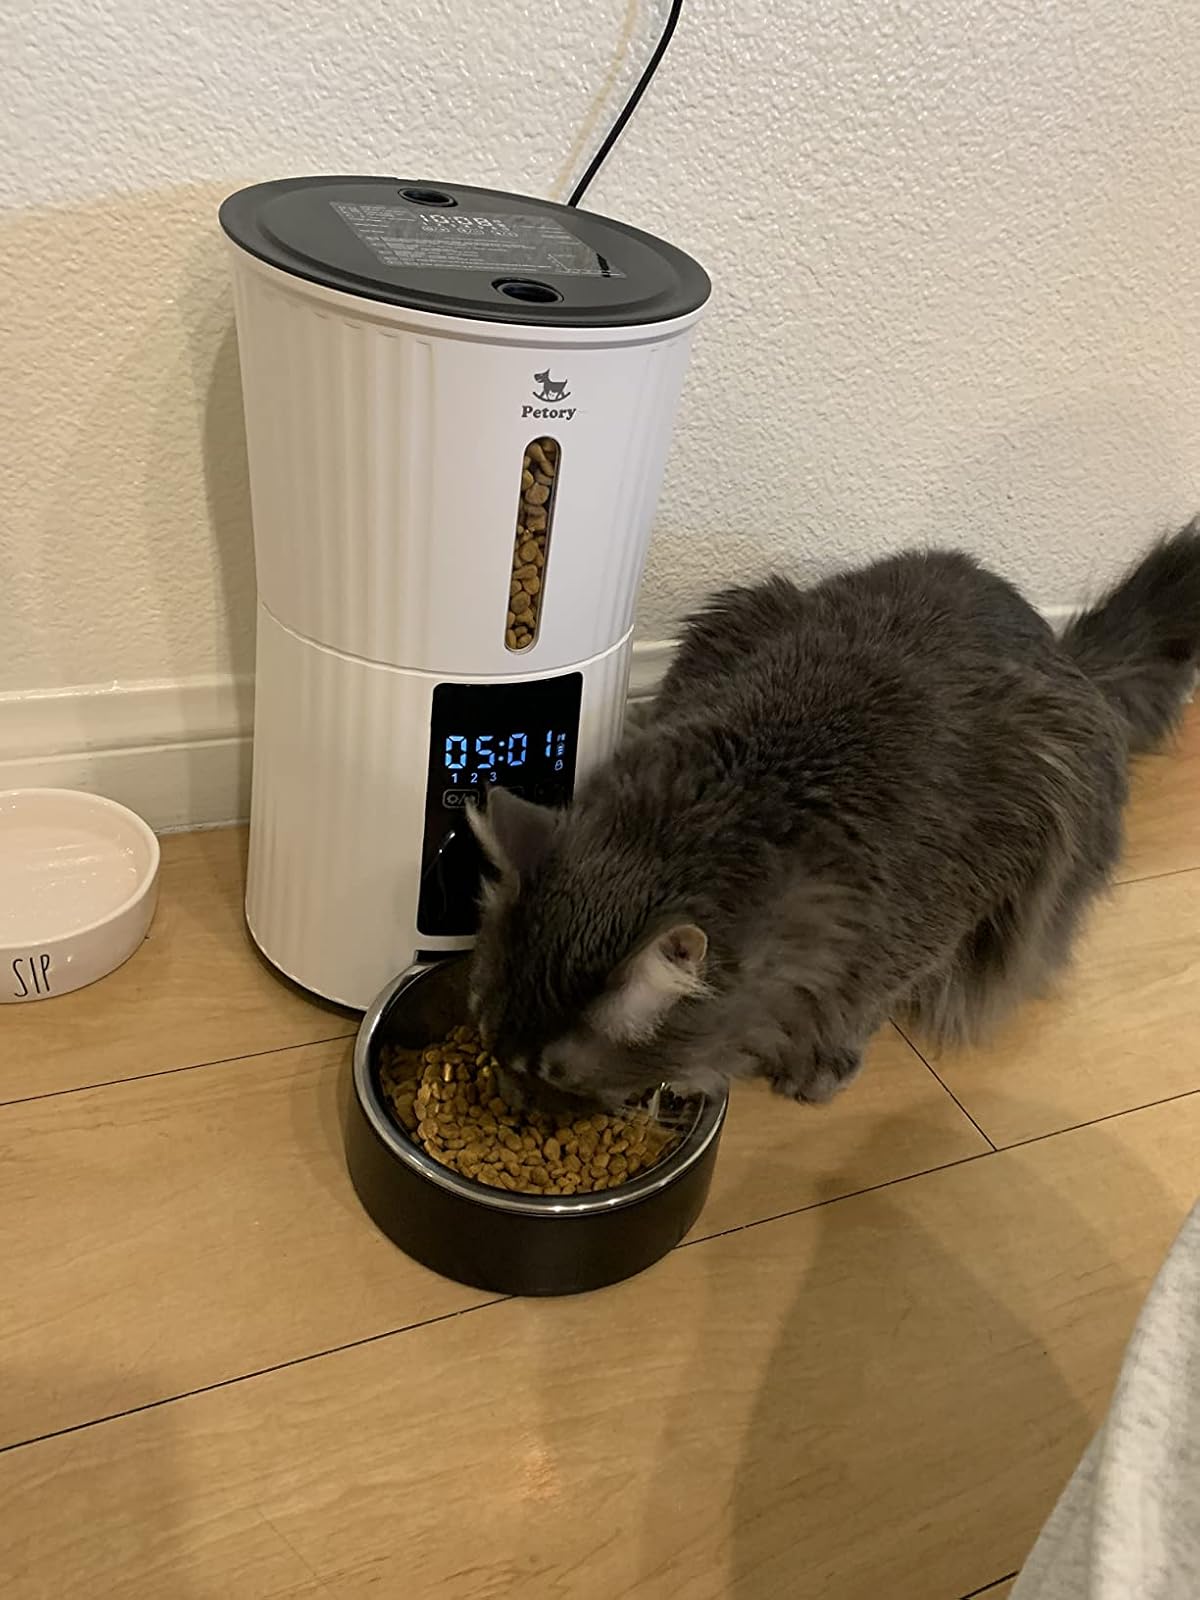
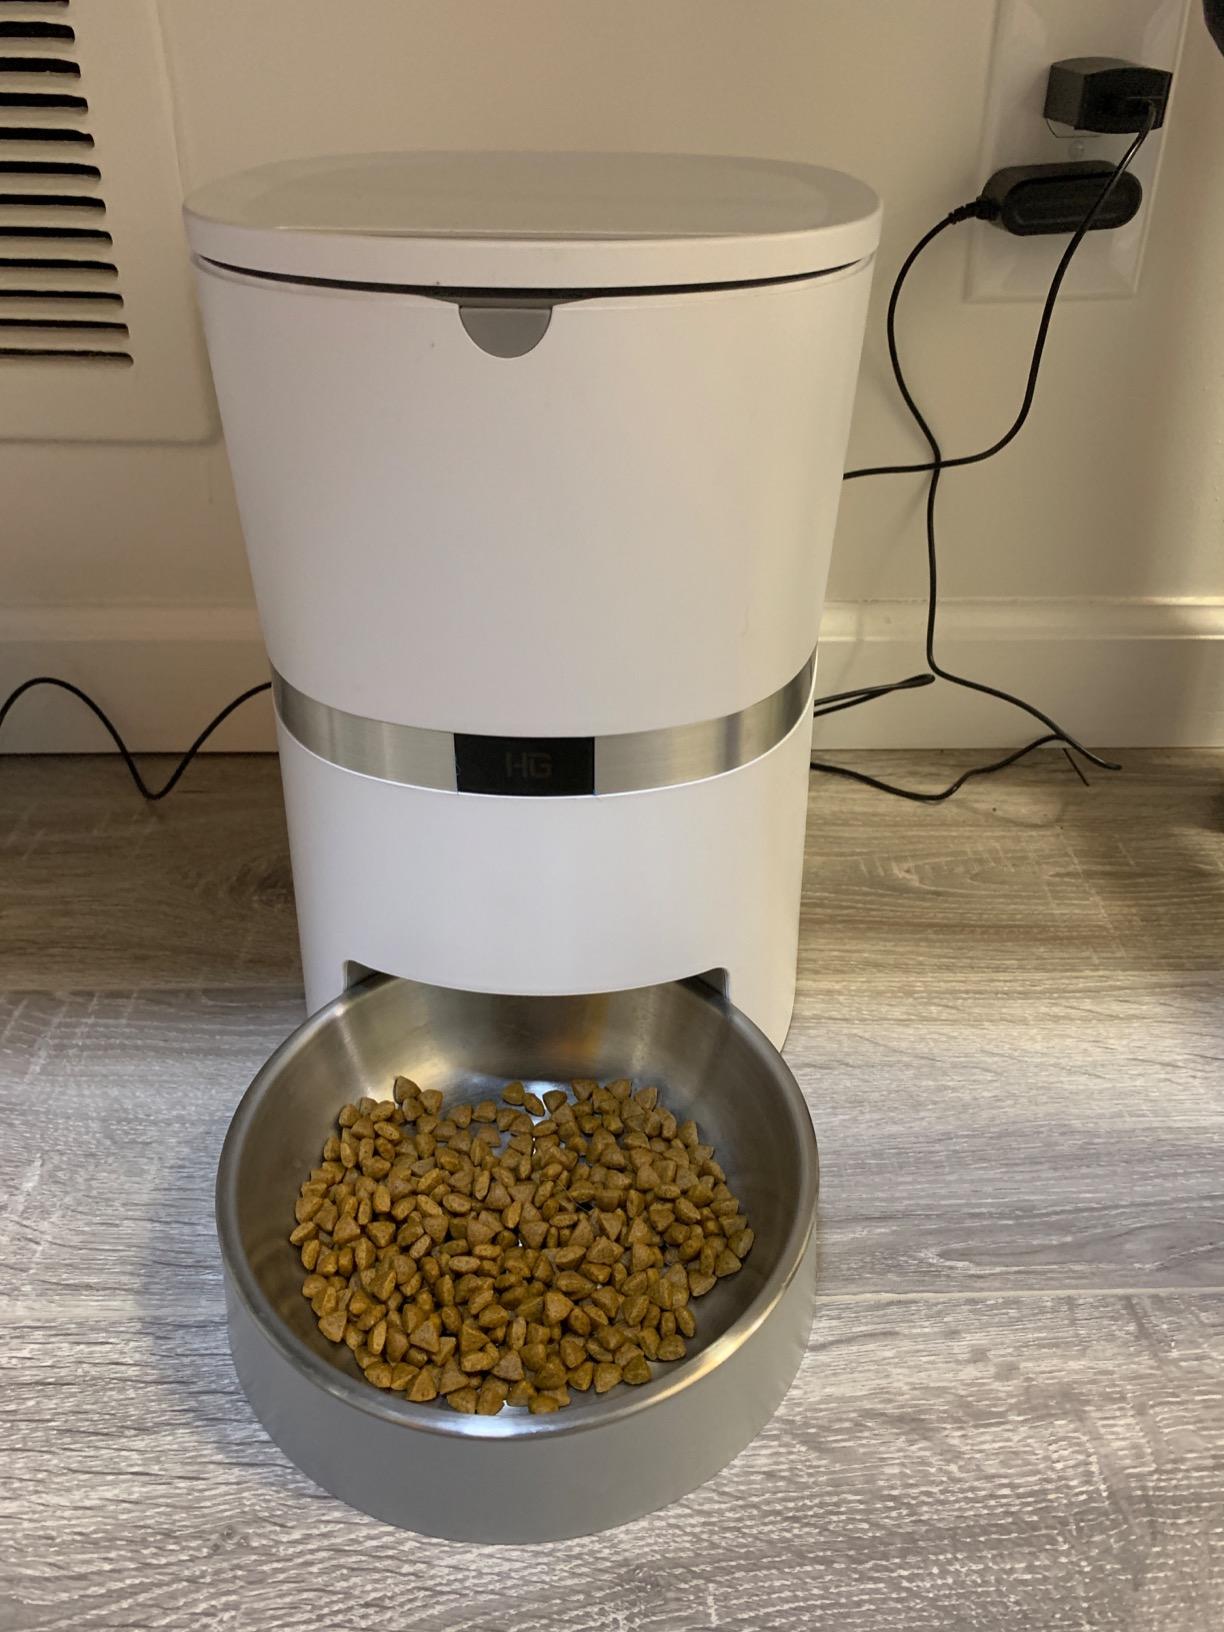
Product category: items_feeder
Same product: no